Aero A.34 Kos

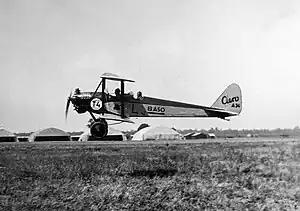
Aircraft Aero A-34 piloted by Josef Novák (1893-1934) during the Challenge International de Tourisme 1929.

The Aero A.34 "Kos" (Czech: "Blackbird") was a small sports and touring biplane built in Czechoslovakia in the 1930s.